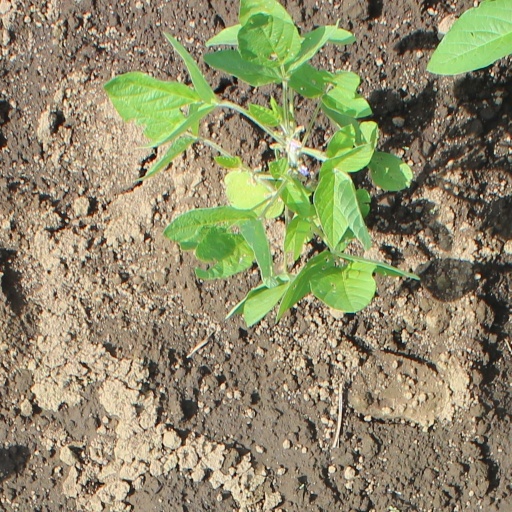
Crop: soybean